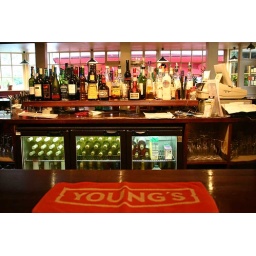
A well stocked bar - not at my home but at my friends pub in Battersea.